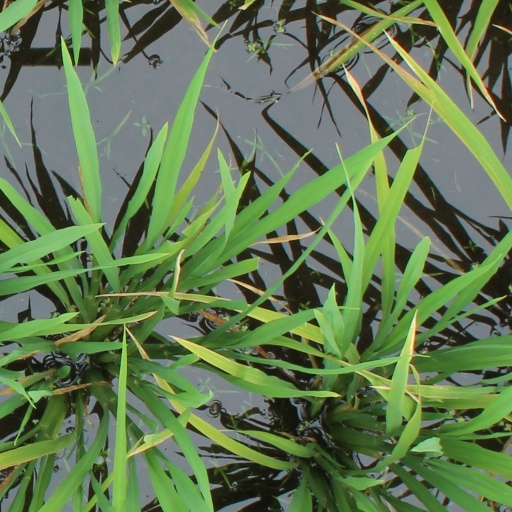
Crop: rice